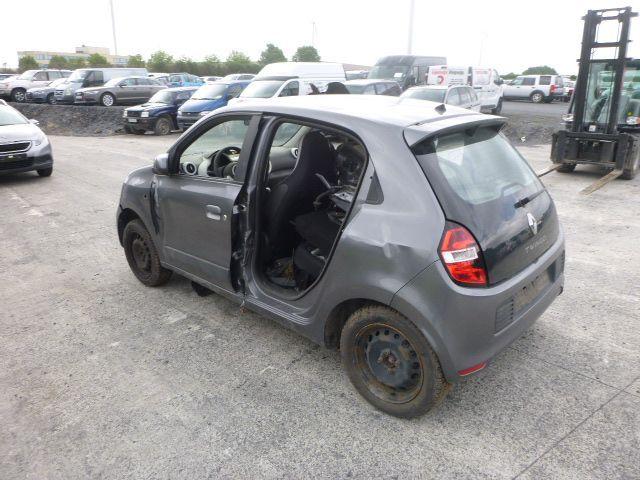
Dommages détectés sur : aile avant gauche, porte avant gauche, porte arrière gauche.
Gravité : majeur